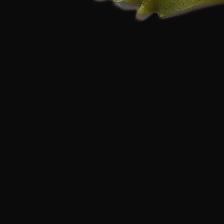
Plant: Neem